Albert Gustaf Dahlman

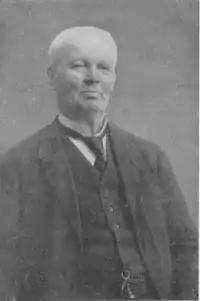

Albert Gustaf Dahlman (born Anders Gustaf Dalman; 17 February 1848 – 30 July 1920) was a Swedish executioner. He was the last executioner in Sweden, as well as the last to carry out capital punishment in Sweden (of Alfred Ander in 1910), the last by means of beheading by hand (in 1900), and the last to execute a woman (in 1890, his first).